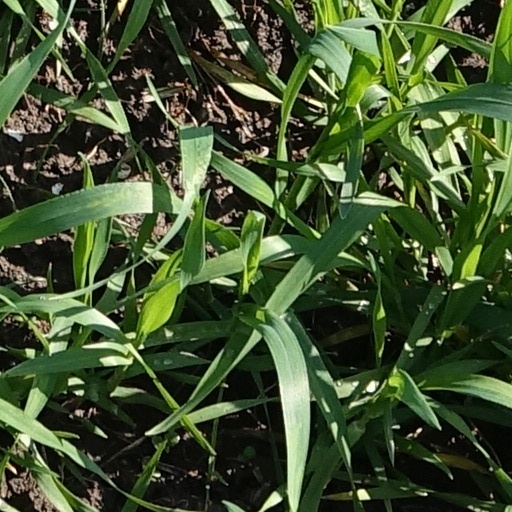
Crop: wheat